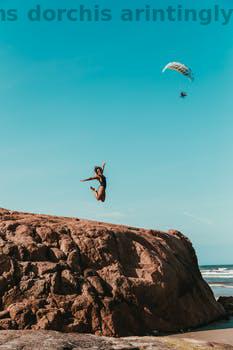
Label: Watermark